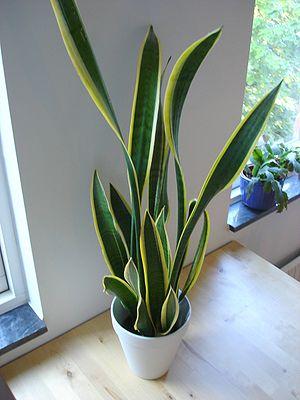
«
Une plante dépolluante est une plante considérée comme susceptible de réduire, grâce à son métabolisme, la quantité des polluants présents dans l'air à l'intérieur de bâtiments ou habitacles. Cette notion de bioépuration de l'air par les plantes a été introduite par des travaux de la NASA dans le cadre des programmes spatiaux et a été étendue aux plantes cultivées en intérieur.
Sansevieria trifasciata est une espèce subtropicale de plantes succulentes. Elle appartient à la famille des Liliaceae selon la classification classique, ou à celle des Asparagaceae selon la classification phylogénétique.
Sansevieria est un genre de 70 espèces de plantes succulentes, généralement herbacées. Il appartient à la famille des Liliaceae selon la classification classique. Selon la classification phylogénétique ce genre fut classé dans la famille des Ruscaceae, mais avec la classification APG III cette famille est devenue invalide et ce genre est actuellement dans la famille des Asparagaceae.